Michael Bialoguski

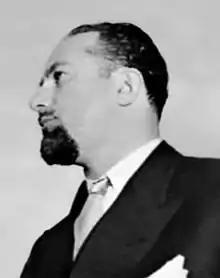
Dr. Michael Bialoguski at the Petrov Royal Commission, Darlinghurst, 08/10/1954

Michael Bialoguski (19 March 191729 July 1984) was a Polish-Australian medical practitioner, musician and intelligence agent, who played a significant part in the 1954 Petrov Affair.